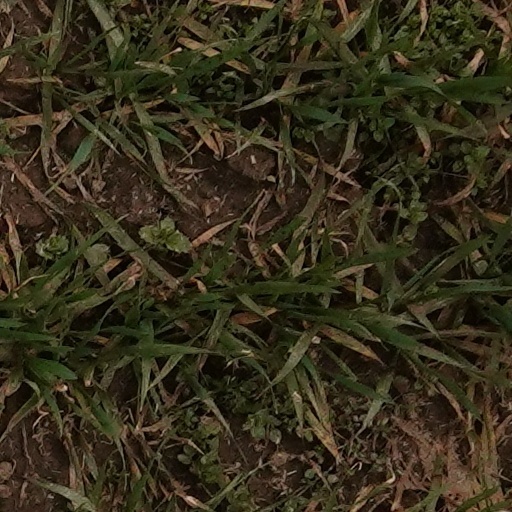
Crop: wheat